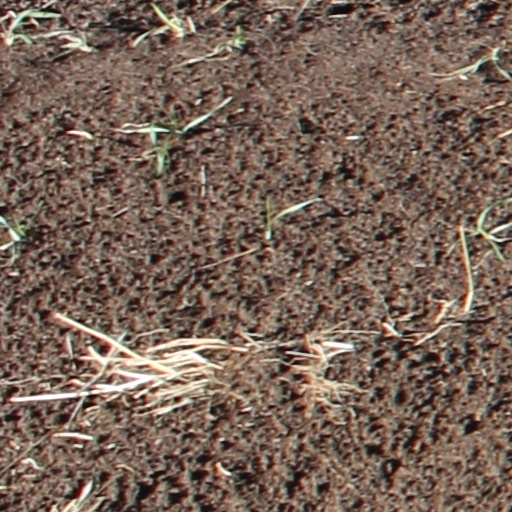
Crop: wheat